Olona

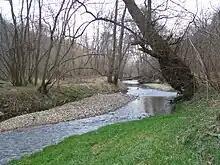
The Gaggiolo in Malnate

For the section of Olona that crosses Milan the current route appears, as already mentioned, in the general town plan of Beruto in 1884. With it, the route of the Darsena of Milan branch is also indicated. The Darsena branch, before crossing "Via Vincenzo Foppa", crossed both "Via Vepra", whose name recalls both Canale Vetra, and the ancient quartier of the same name, where, after the defeat with Federico Barbarossa and the destruction of the city (1162), they were exiled the Milanese of Porta Vercellina.